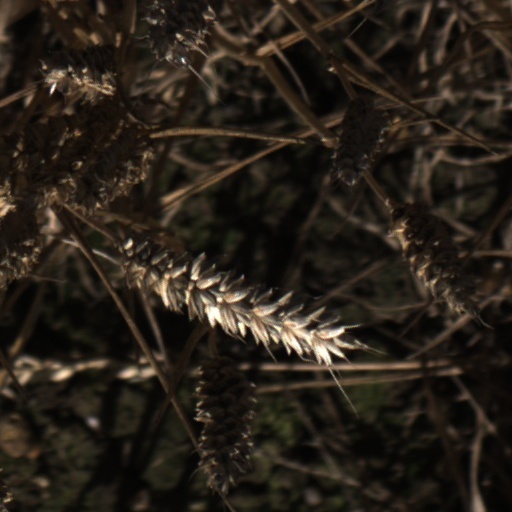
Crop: wheat